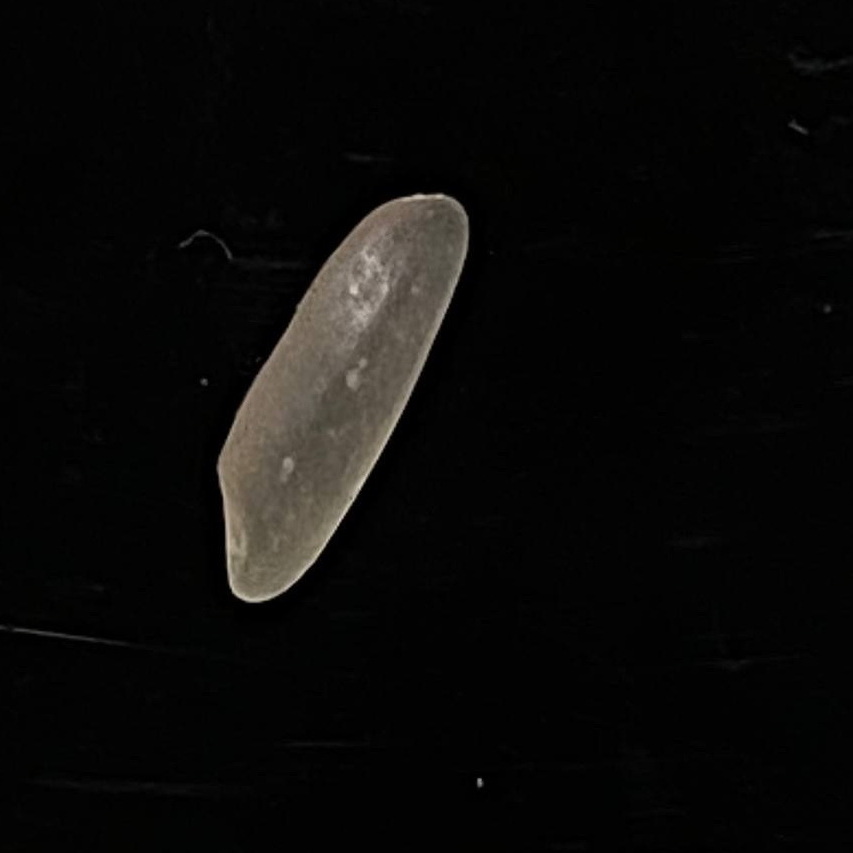
Rice variety: Subol_Lota